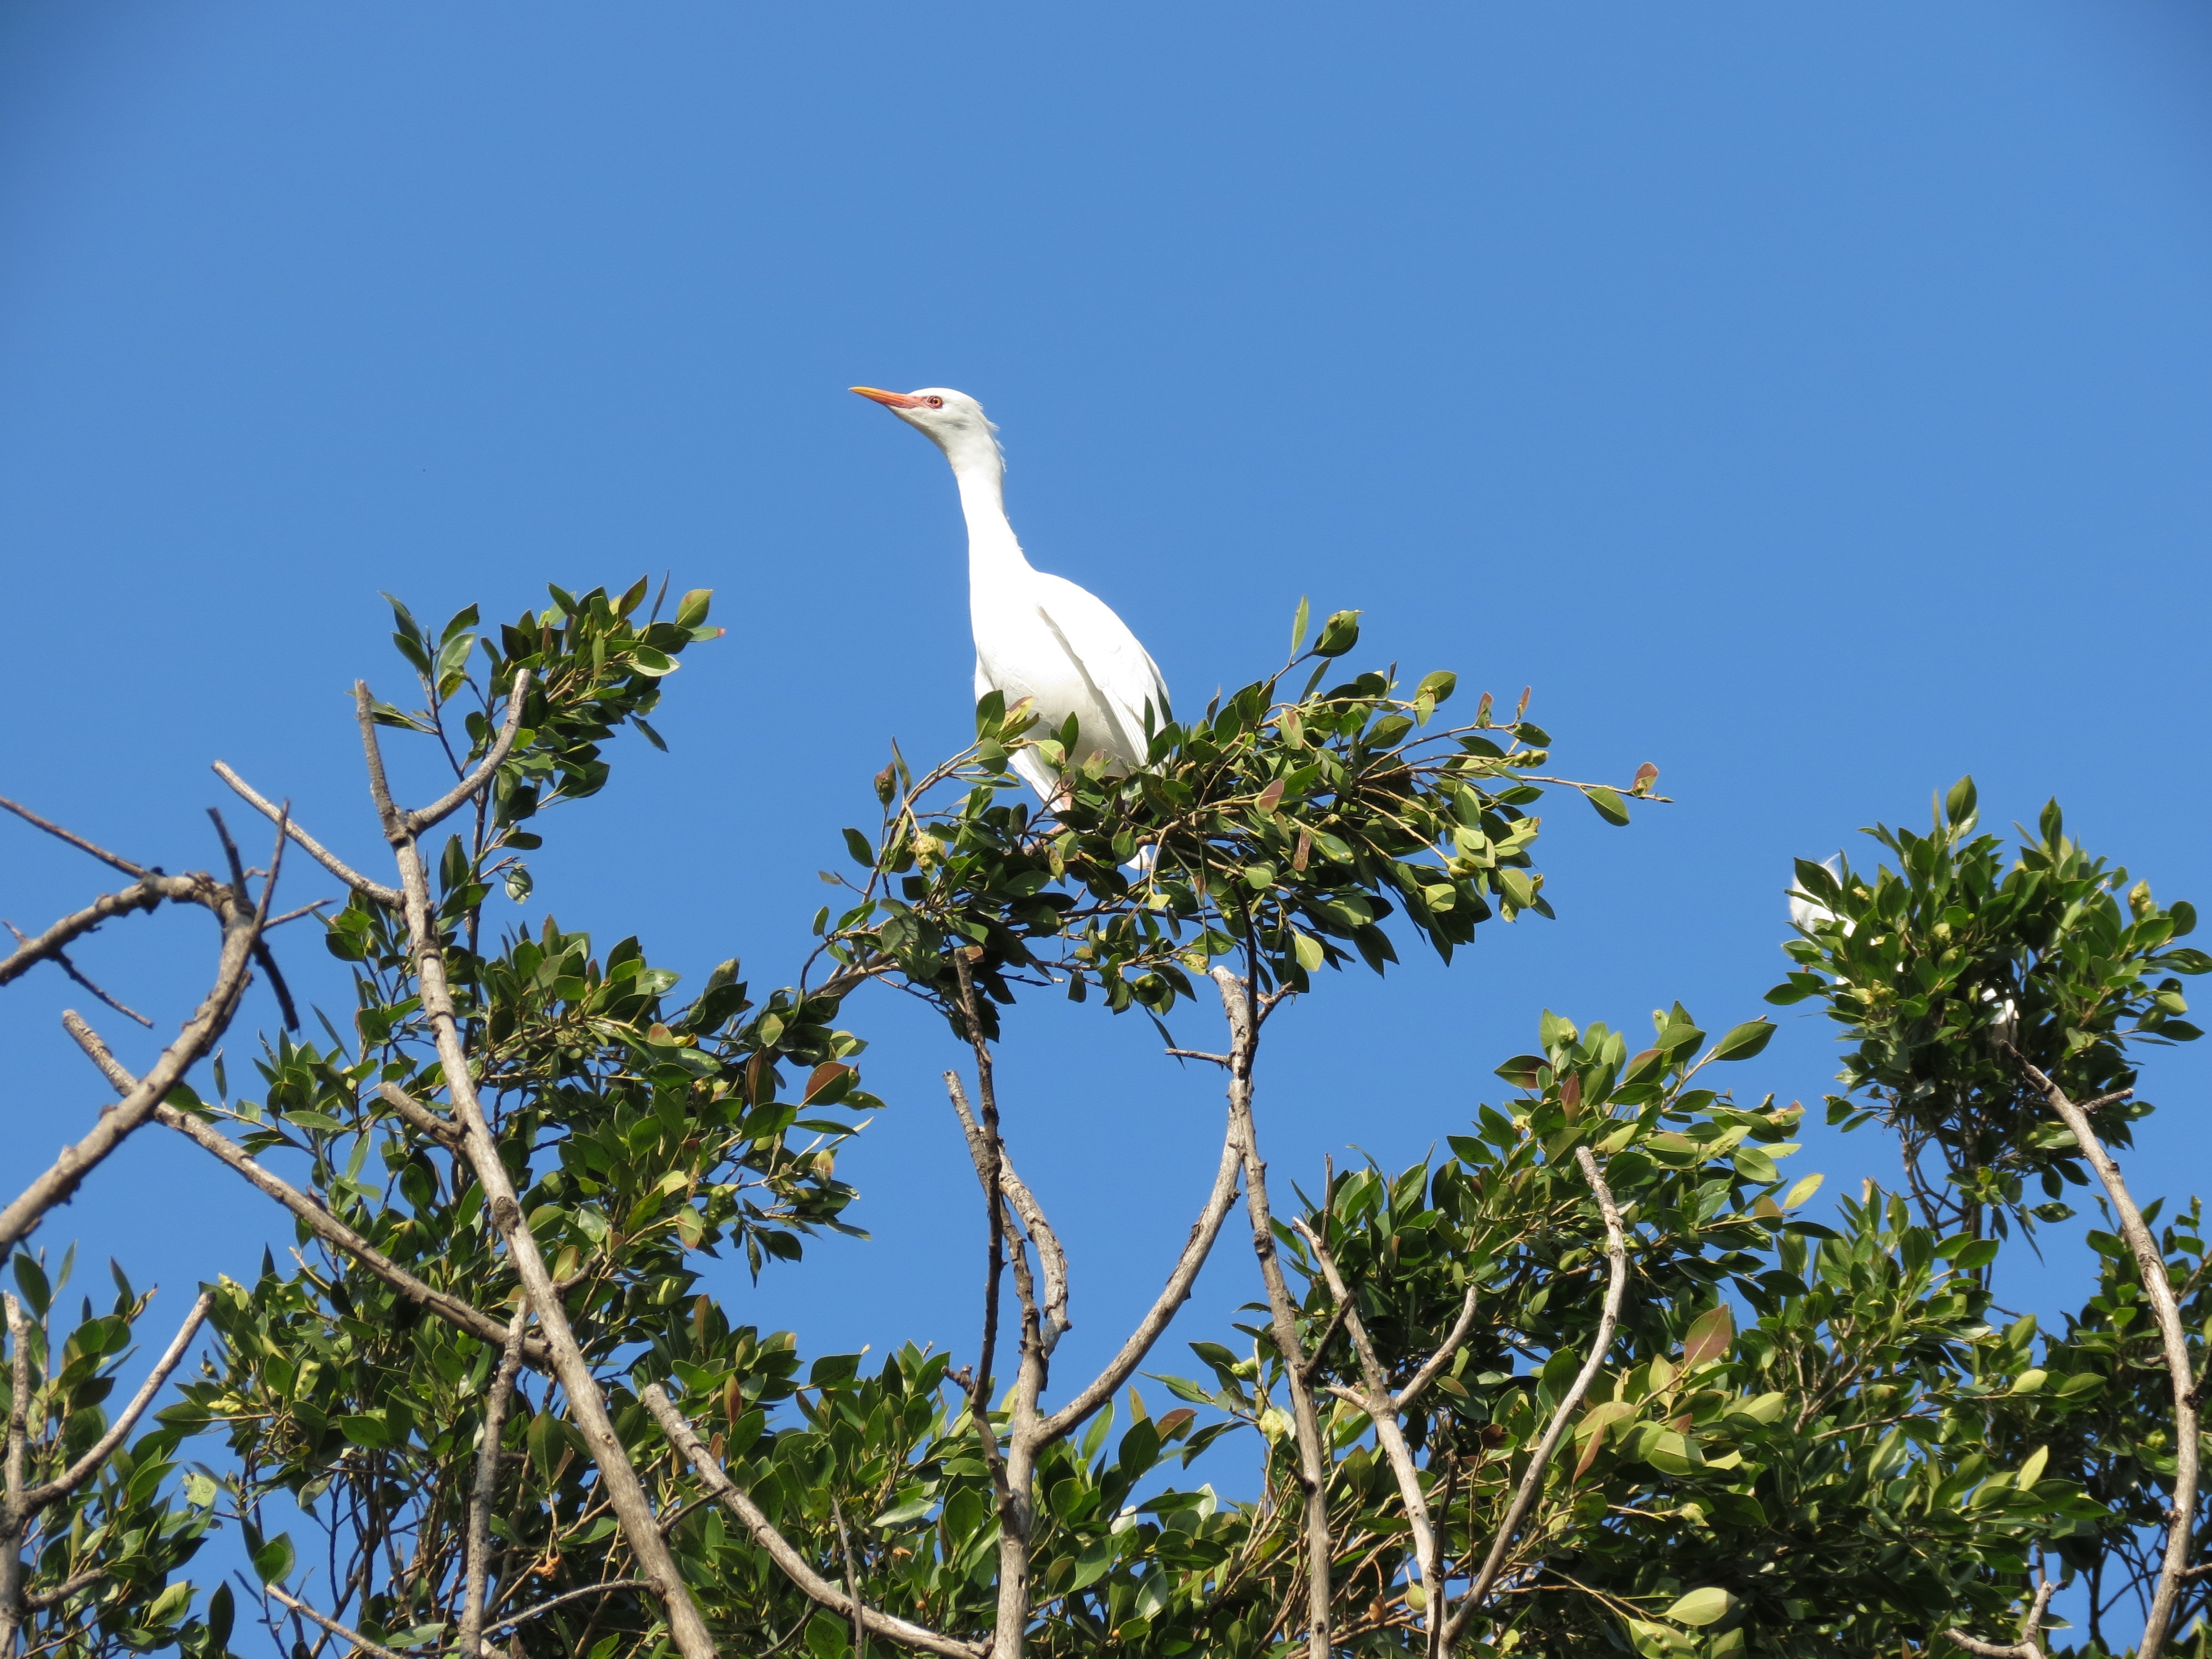
bird, flower, wildlife, fauna, stork, vertebrate, egret, heron, ciconiiformes